Mike Royko

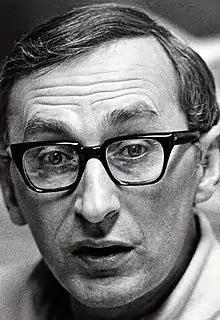
Royko,

Michael Royko Jr. (September 19, 1932 – April 29, 1997) was an American newspaper columnist from Chicago, Illinois. Over his 42-year career, he wrote more than 7,500 daily columns for the "Chicago Daily News", the "Chicago Sun-Times", and the "Chicago Tribune". A humorist who focused on life in Chicago, he was the winner of the 1972 Pulitzer Prize for commentary.